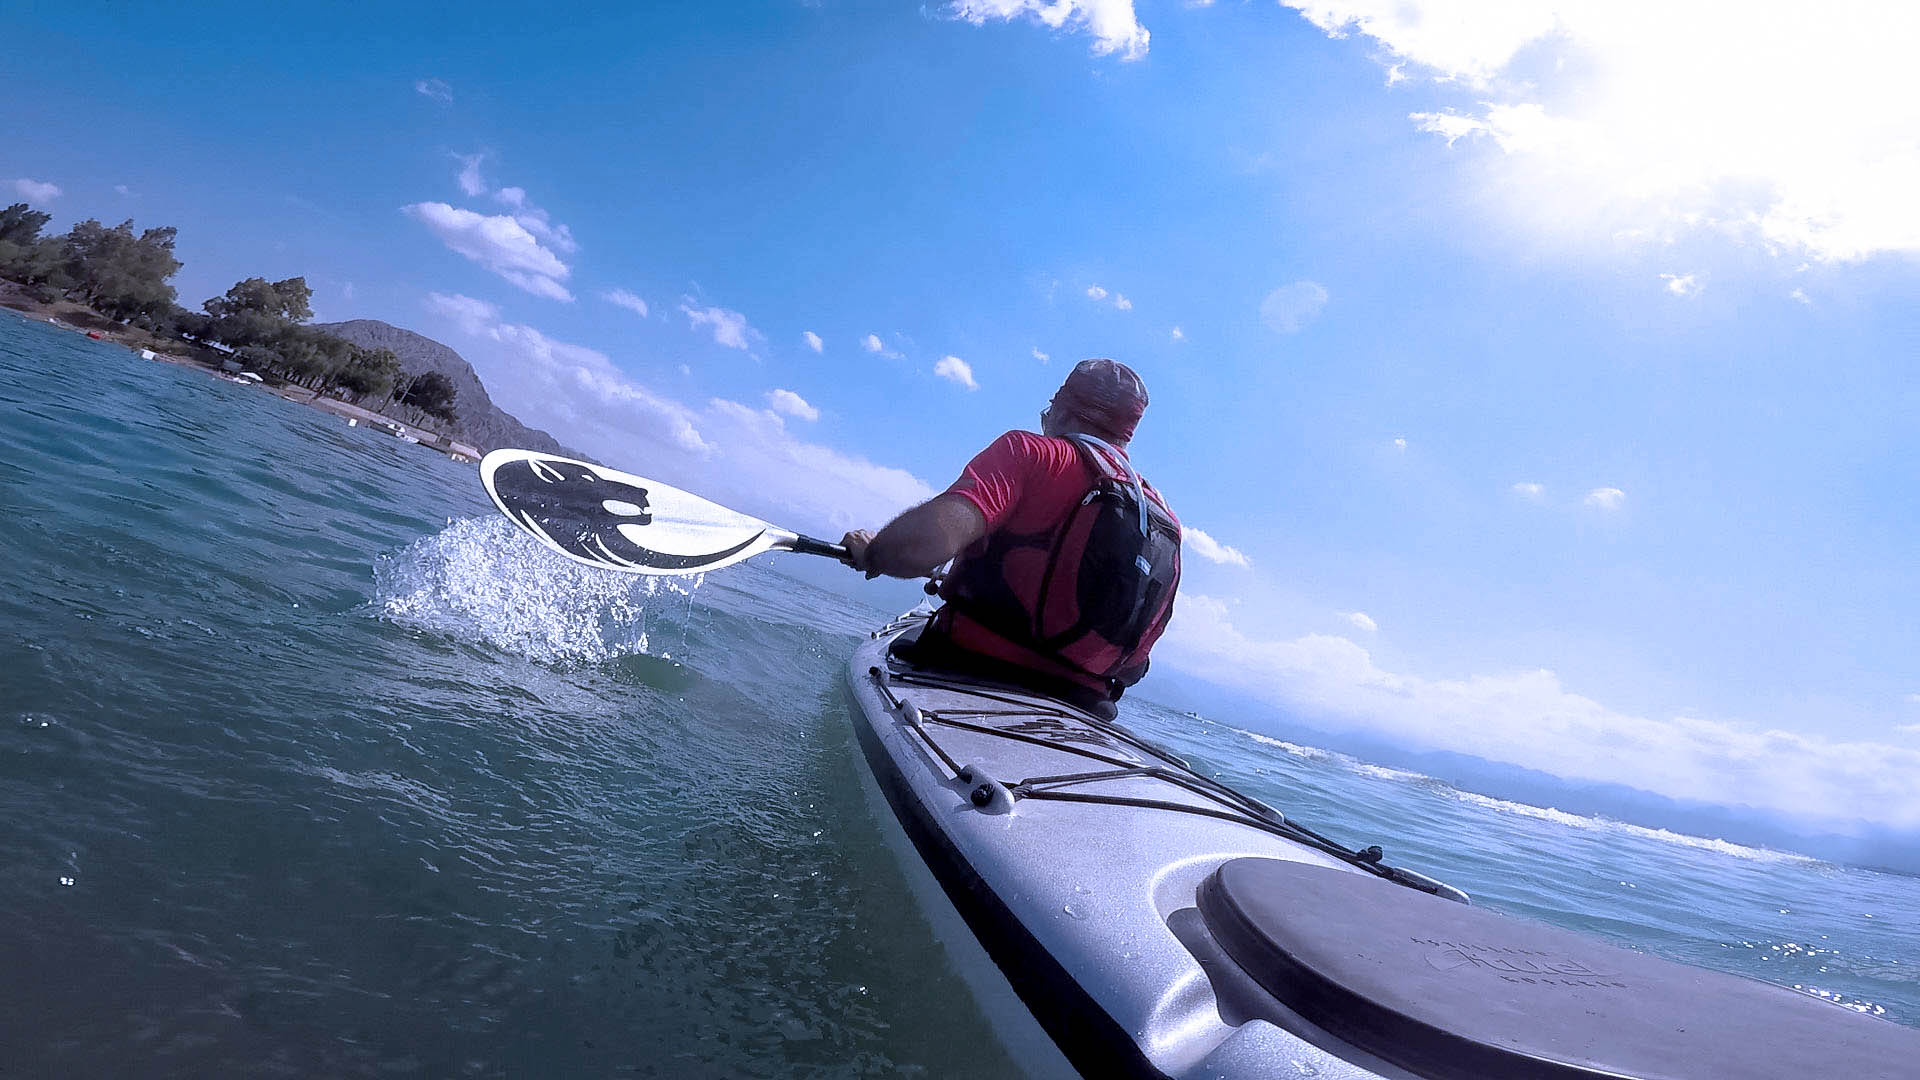
natural, boating, sea kayak, outdoor recreation, kayaking, kayak, recreation, vehicle, water sport, boat, canoeing, wave, surf kayaking, water transportation, sports equipment, boats and boating equipment and supplies, watercraft, wind wave, sky, paddle, whitewater kayaking, surface water sports, sports, canoe, stand up paddle surfing, leisure, sea, wind